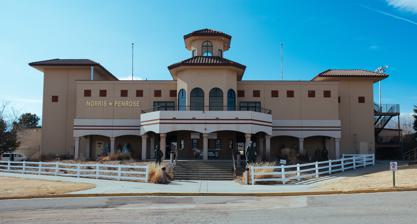
Building: Norris-Penrose Event Center
Country: United States of America
Year built: 1938
The Norris Penrose Event Center is a multi-purpose facility in Colorado Springs, Colorado , located at the base of Pikes Peak . It is home to the Pikes Peak or Bust Rodeo . It consists of an outdoor stadium, built in 1938 by Spencer Penrose , rancher and capitalist Jasper Ackerman , and mining partner Charles Leaming Tutt . The stadium was named after  Penrose following his death. The stadium seats up to 10,000 spectators and hosted a football game between the Los Angeles Bulldogs and the Pittsburgh Pirates . With five horse barns, an indoor arena built in 1986, and seating up to 500 spectators, the stadium was home to the Colorado Candoos of the National Indoor Football League . Front Entrance History The Will Rogers Stadium was built on the west side of Cheyenne Lake in 1938. The Roundup began in 1920 as a combination rodeo with Native American dances and ceremonies. The stadium, the site of concerts, and the home of the Colorado Springs Rodeo, were renamed the Penrose Stadium after the death of Spencer Penrose. Penrose Stadium was torn down in 1975–1976 to make way for Broadmoor West. Penrose Equestrian Center built in Bear Creek Regional Park was dedicated in 1974. References